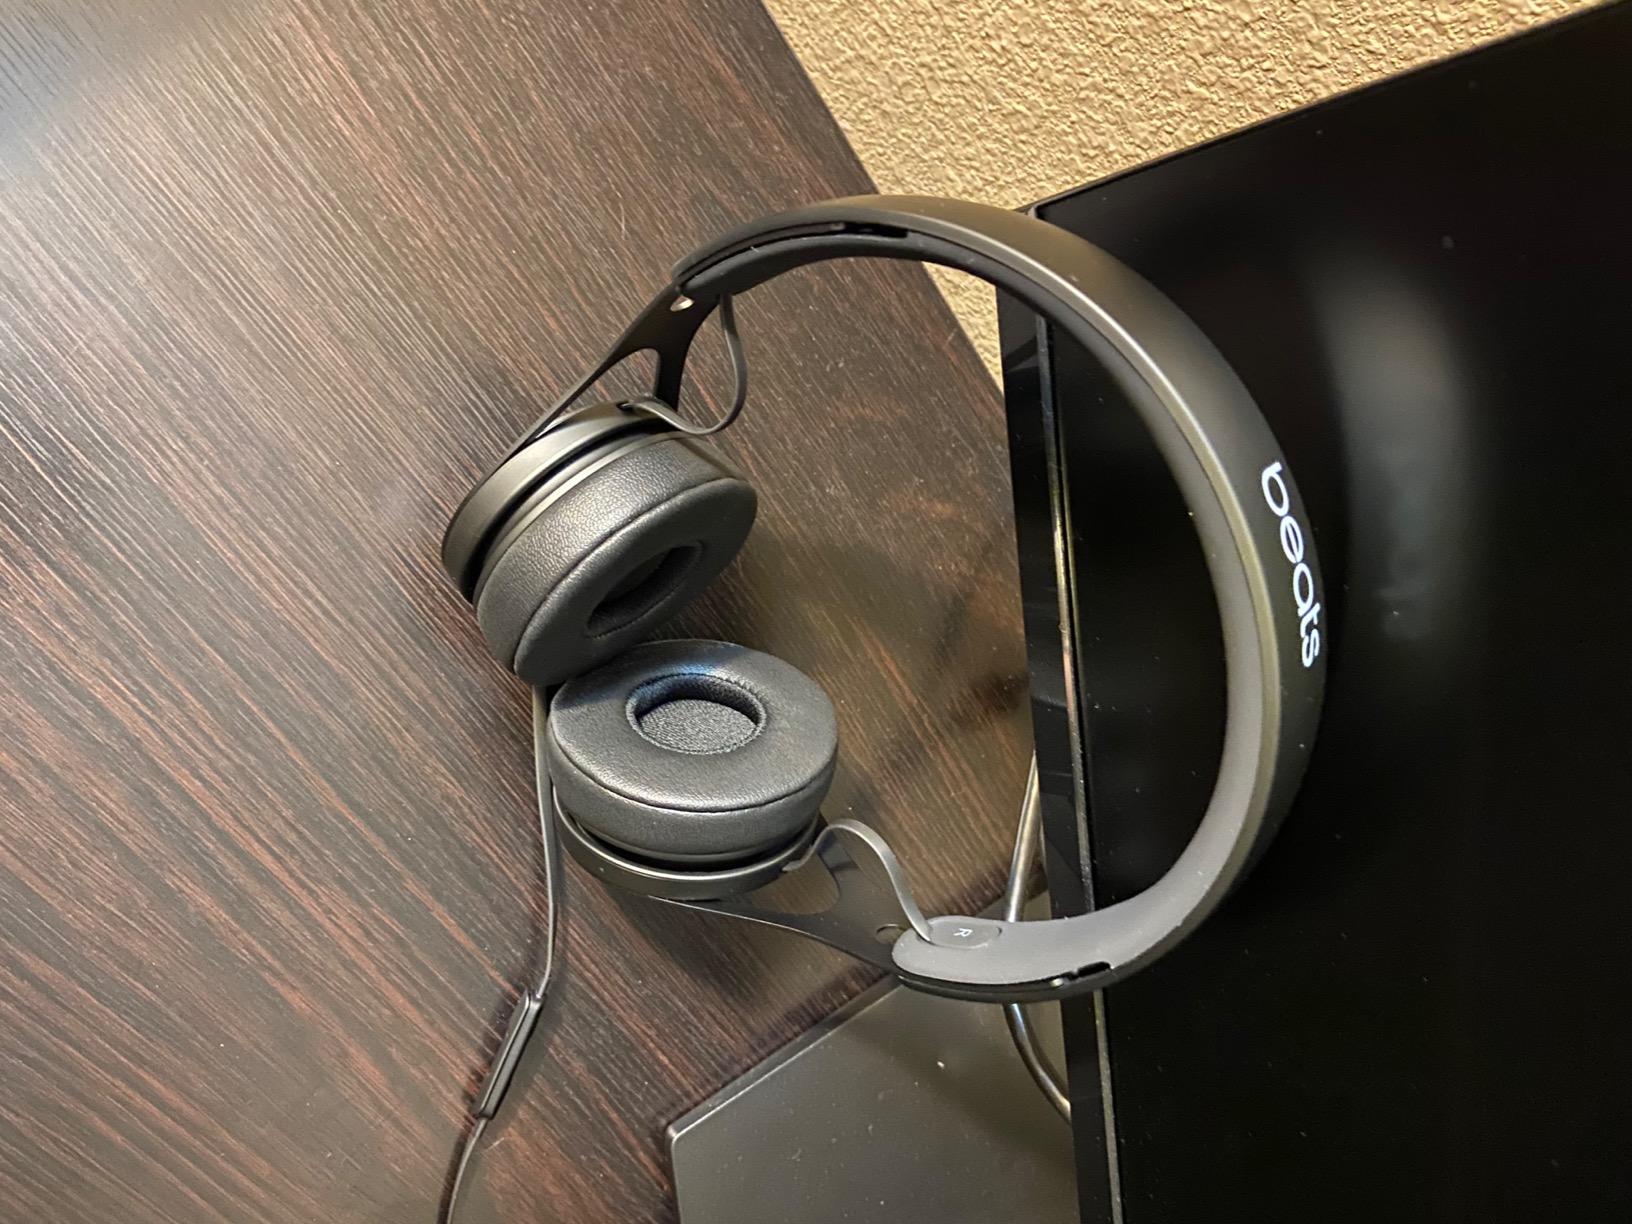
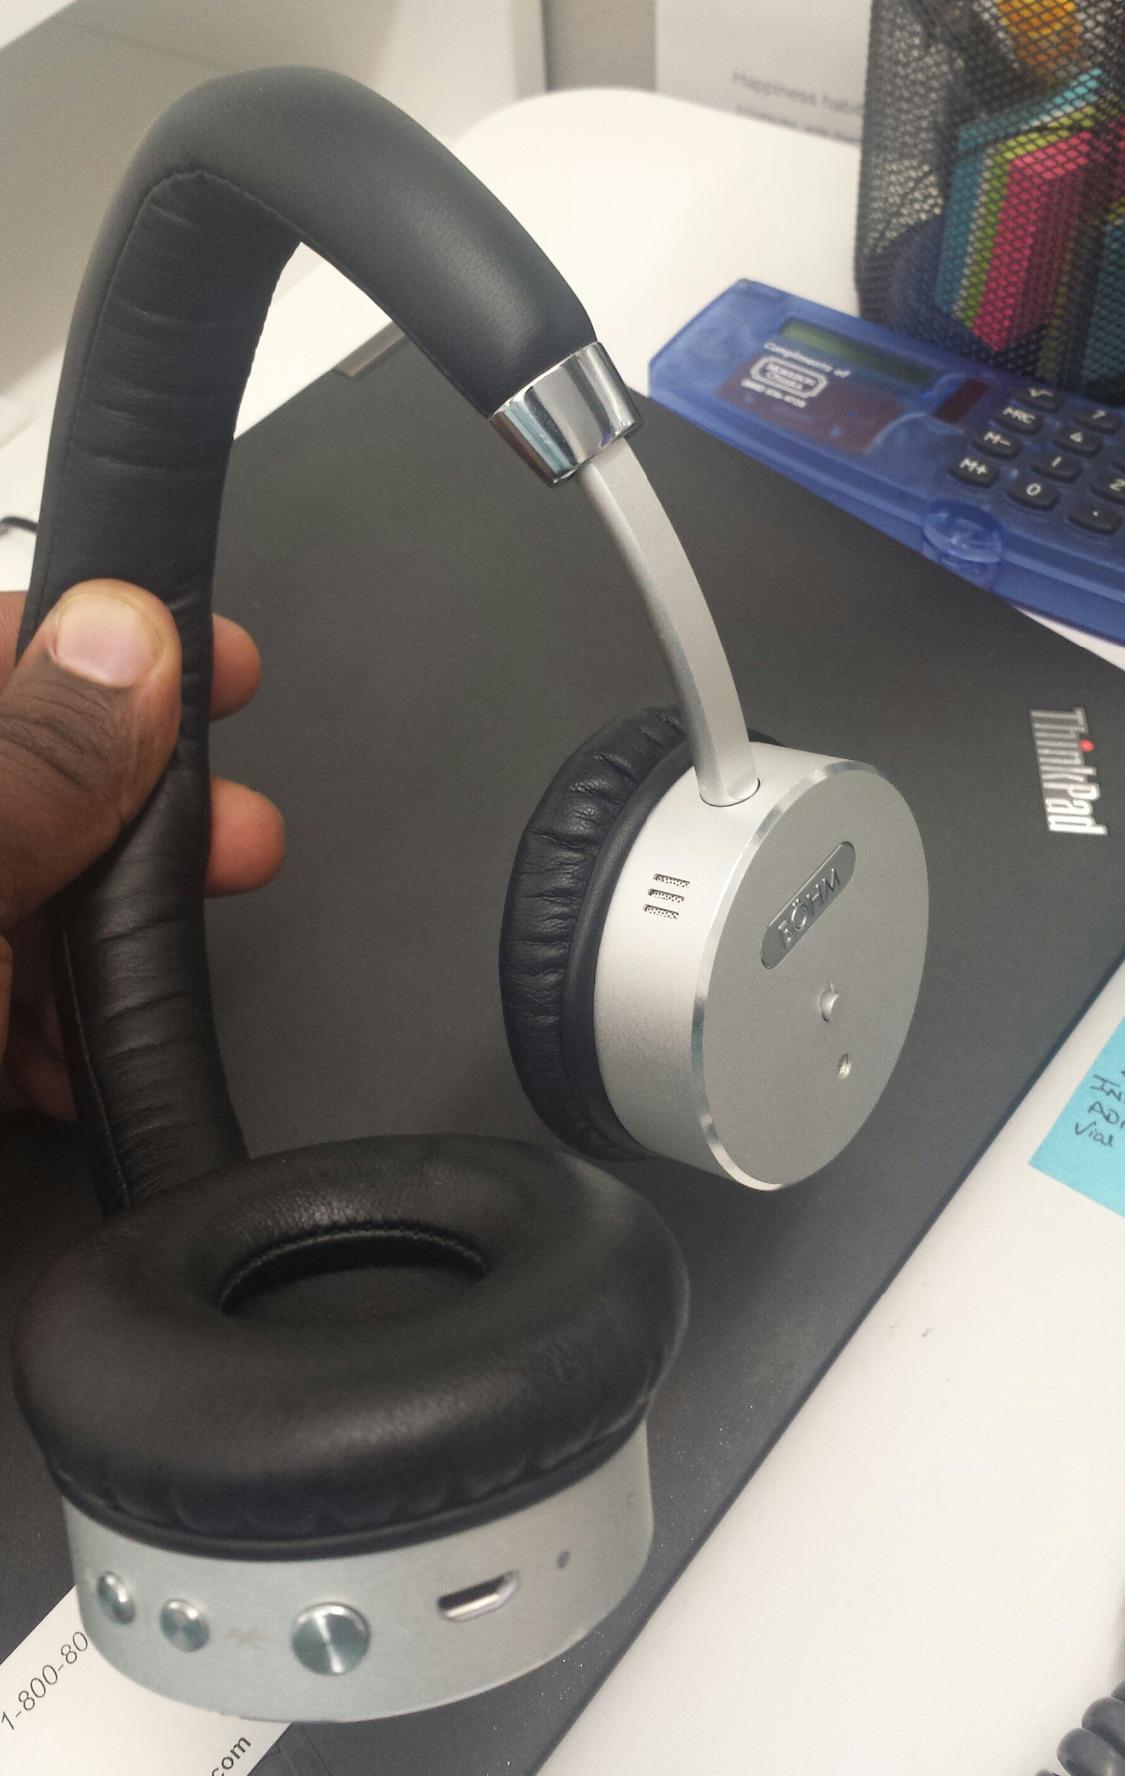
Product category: headphones
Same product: no